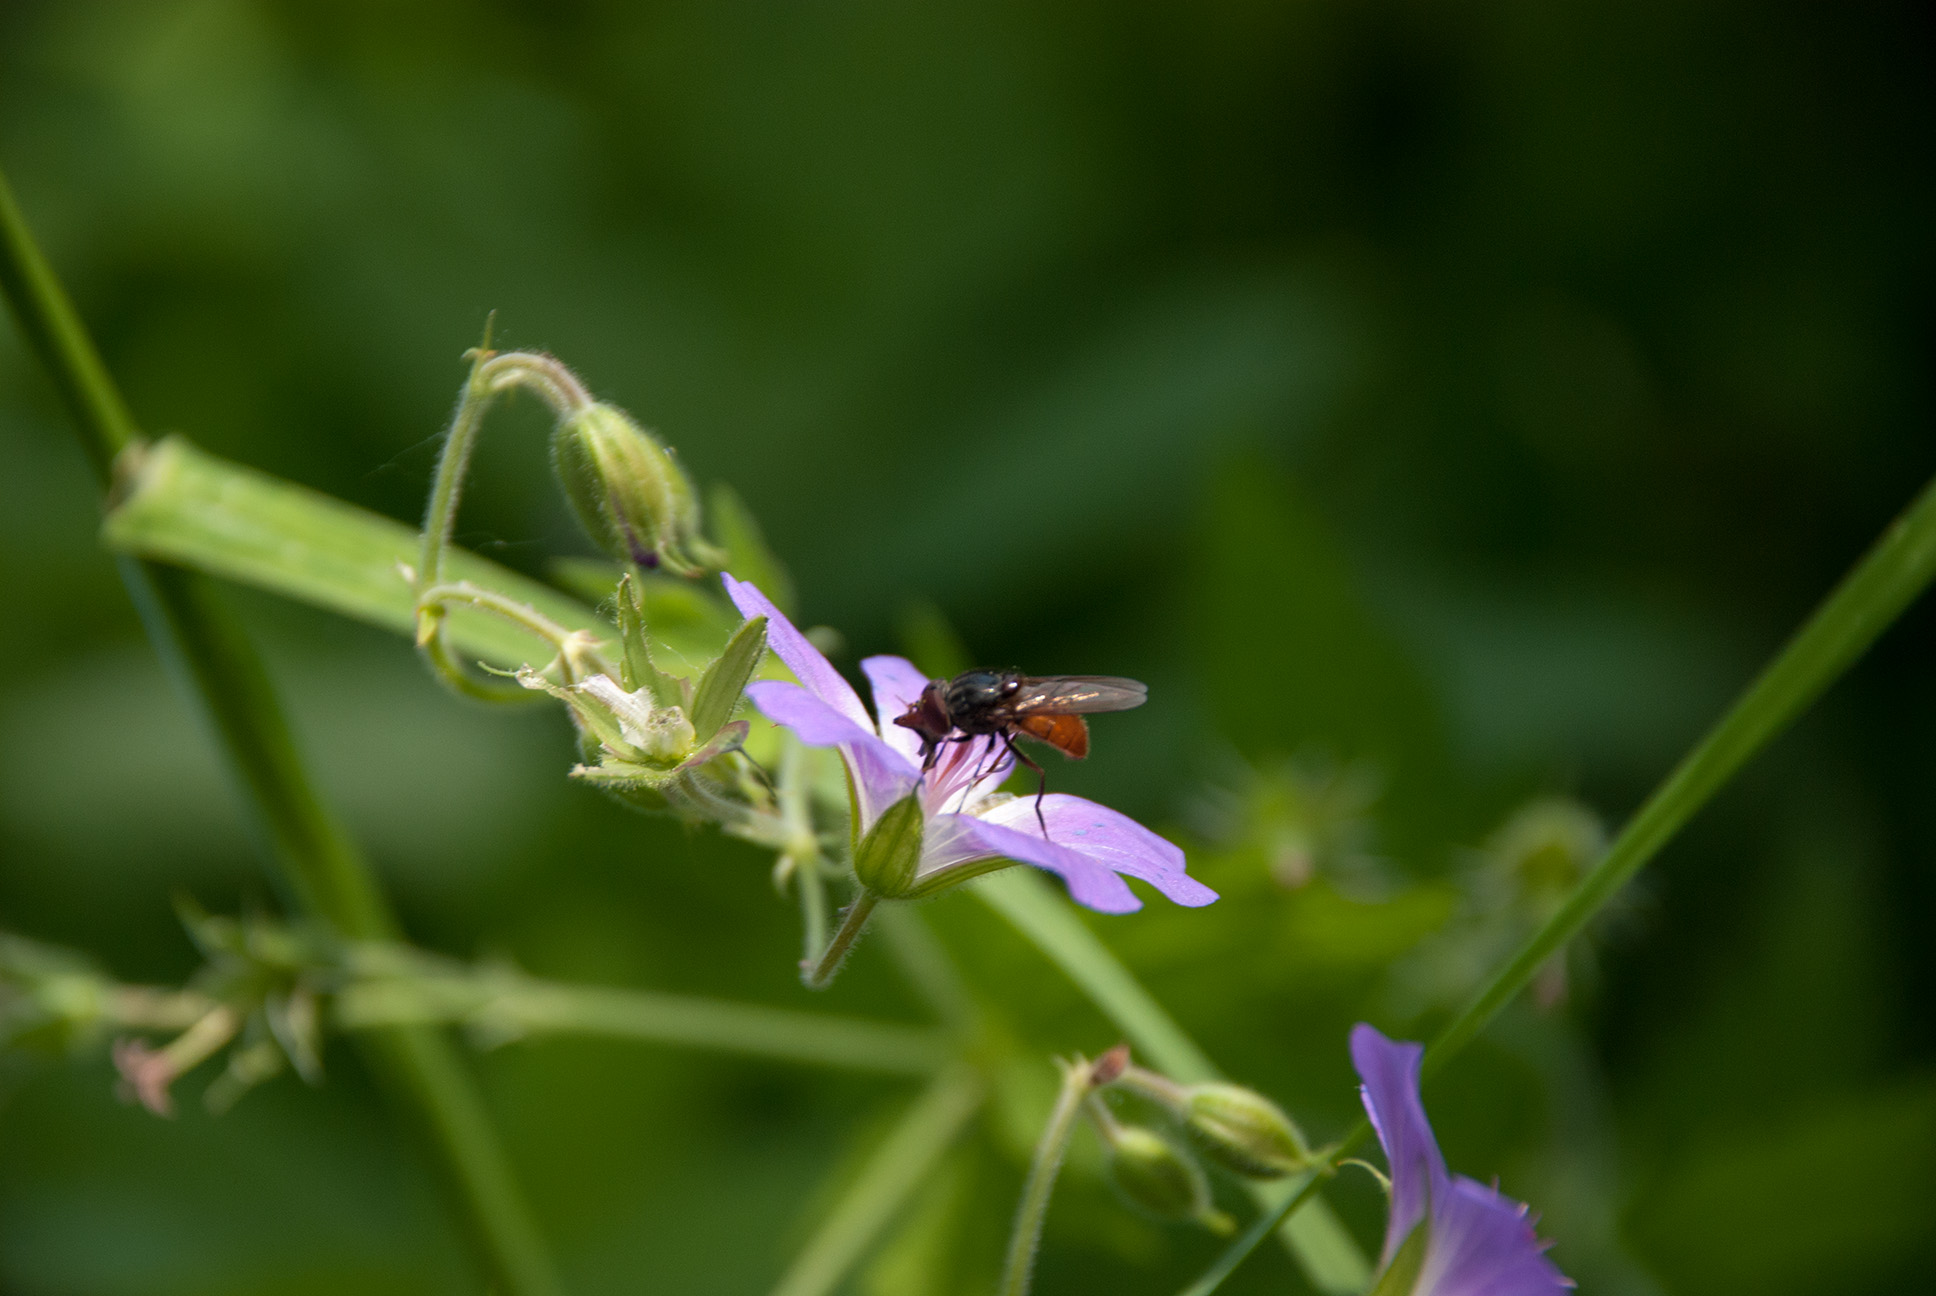
nature, grass, meadow, flower, europe, green, insect, nikon, flora, fauna, invertebrate, wildflower, close up, nikkor, russia, d80, damselfly, nectar, 18135mmf3556g, 18135mm, nikond80, moscowregion, serednikovo, macro photography, arthropod, plant stem, dragonflies and damseflies